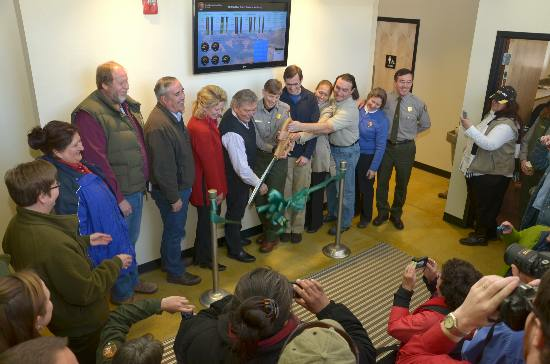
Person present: Yes